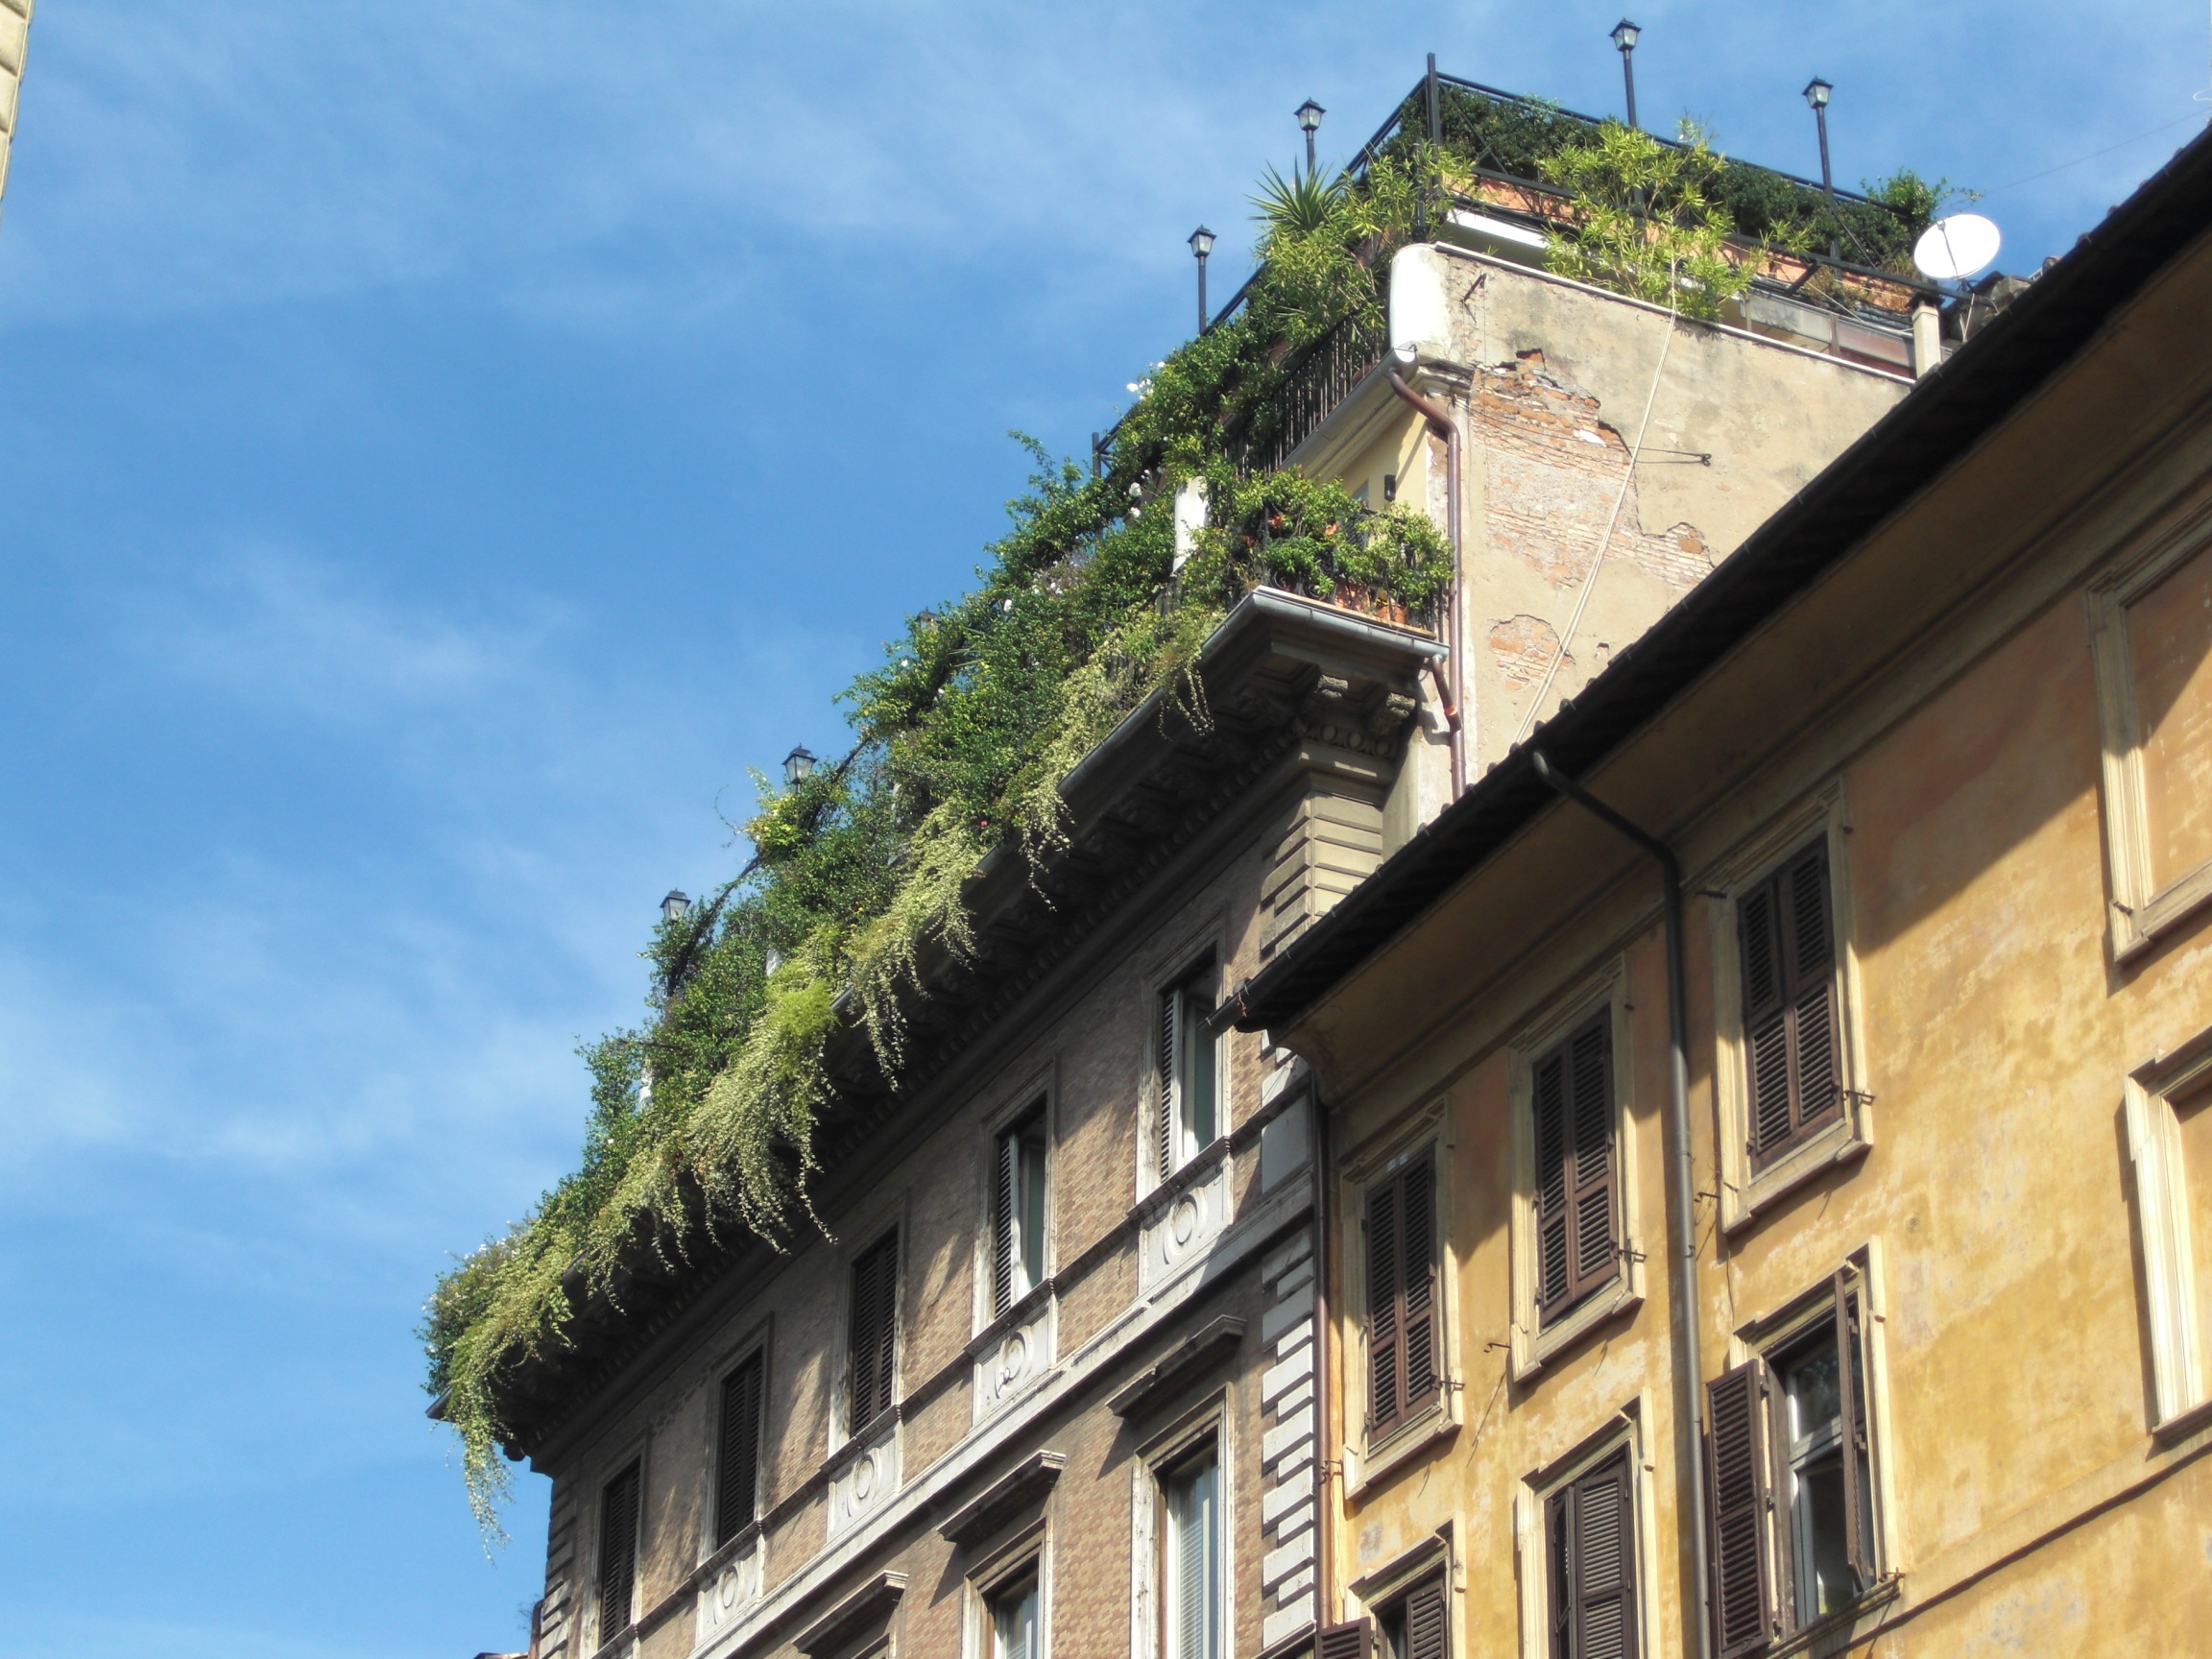
architecture, house, town, roof, building, italy, facade, property, rome, neighbourhood, roof garden, urban area, residential area, human settlement